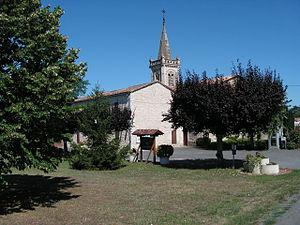
Razac-de-Saussignac
Razac-de-Saussignac est une commune française située dans le département de la Dordogne, en région Nouvelle-Aquitaine.